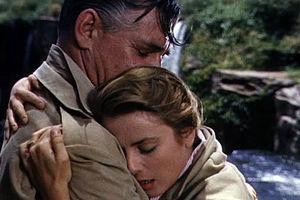
Clark Gable, né le 1ᵉʳ février 1901 à Cadiz et mort le 16 novembre 1960 à Los Angeles en Californie, est un acteur américain.
Mogambo est un film américain réalisé par John Ford, sorti en 1953.